Yorkshire Dales

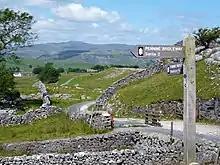
A view near Malham, on the Pennine Bridleway

Most of the larger southern dales – Ribblesdale, Malhamdale and Airedale, Wharfedale and Nidderdale – run roughly parallel from north to south. The more northerly dales – Wensleydale and Swaledale – run generally from west to east. There are many other smaller or lesser-known dales such as Arkengarthdale, Bishopdale, Clapdale, Coverdale, Kingsdale, Littondale, Langstrothdale, Raydale Waldendale and the Washburn Valley whose tributary streams and rivers feed into the larger valleys, and Barbondale, Dentdale, Deepdale and Garsdale which feed west to the River Lune.